Fred (footballer, born 1993)

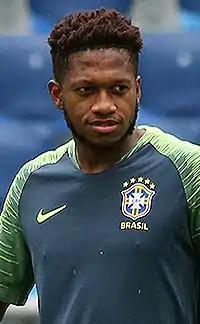
Fred training with Brazil at the 2018 FIFA World Cup

Frederico Rodrigues de Paula Santos (born 5 March 1993), known as Fred, is a Brazilian professional footballer who plays as a midfielder for Süper Lig club Fenerbahçe and the Brazil national team.